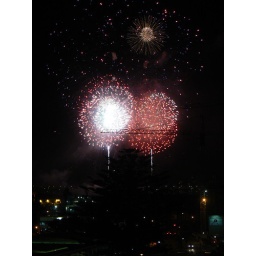
last night's display, seen from my office window in Parliament. the burst at the top is worth looking at larger.